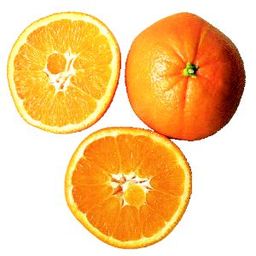
Label: peels